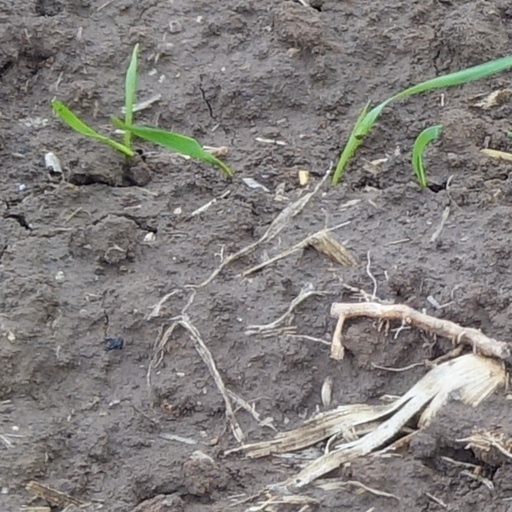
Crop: wheat